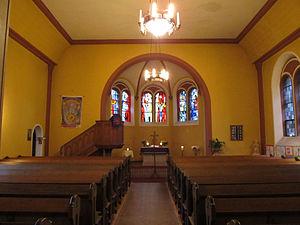
Brenschelbach-Riesweiler est un quartier de la commune allemande de Blieskastel dans l'arrondissement de Sarre-Palatinat en Sarre, frontalier avec la commune mosellane d'Ormersviller.